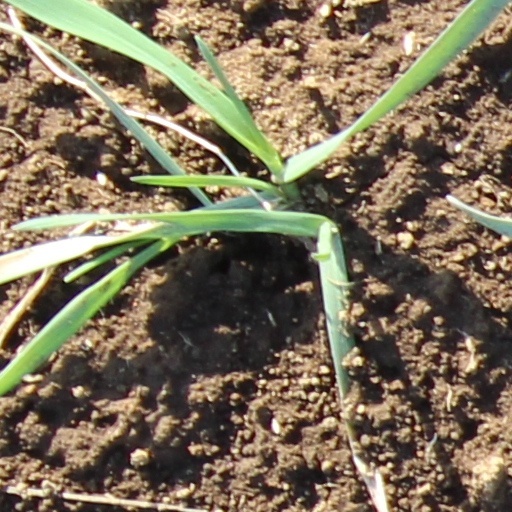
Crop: wheat